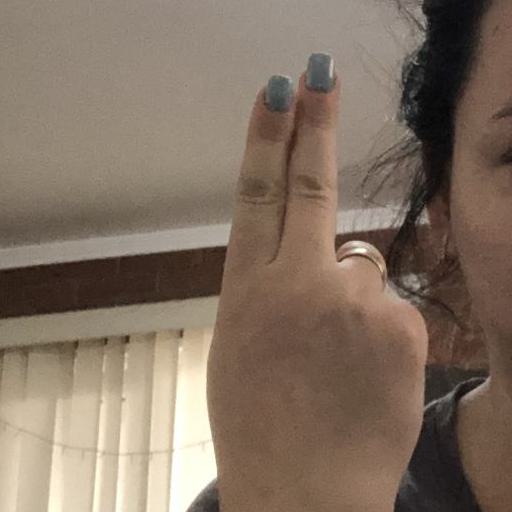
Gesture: two_up_inverted